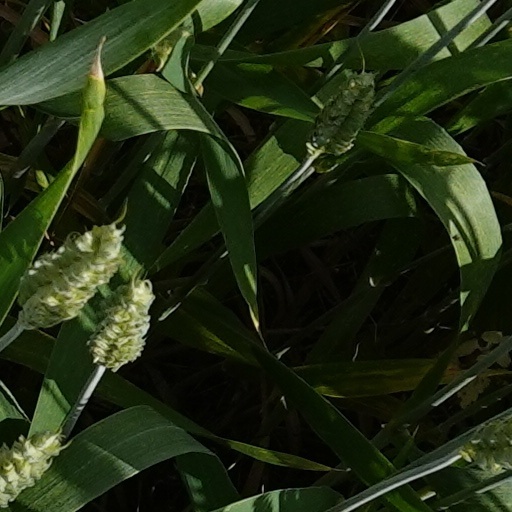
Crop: wheat